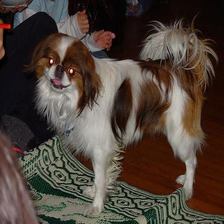
Species: dog
Breed: japanese chin